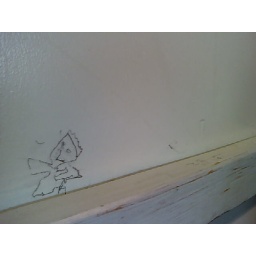
This is on the wall by my desk in media studies and is always distracing me.